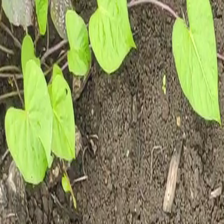
Weed species: Obscure_morning _glory(Ipomoea obscura)